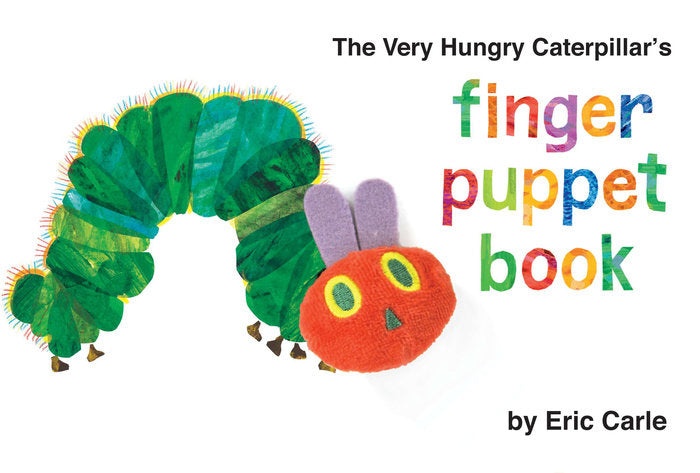
The Very Hungry Caterpillar's Finger Puppet Book
Count with The Very Hungry Caterpillar! Eric Carle's most beloved character, The Very Hungry Caterpillar, comes alive in this counting book that features a caterpillar finger puppet that peeks his head through each page. Read and count along as he munches his way through 1 delicious apple, 2 crisp pears, and 3 tart plums to become a beautiful butterfly at the end!
Brand: Eric Carle
Category: Toys & Games > Toys > Dolls, Playsets & Toy Figures > Puppet & Puppet Theater Accessories